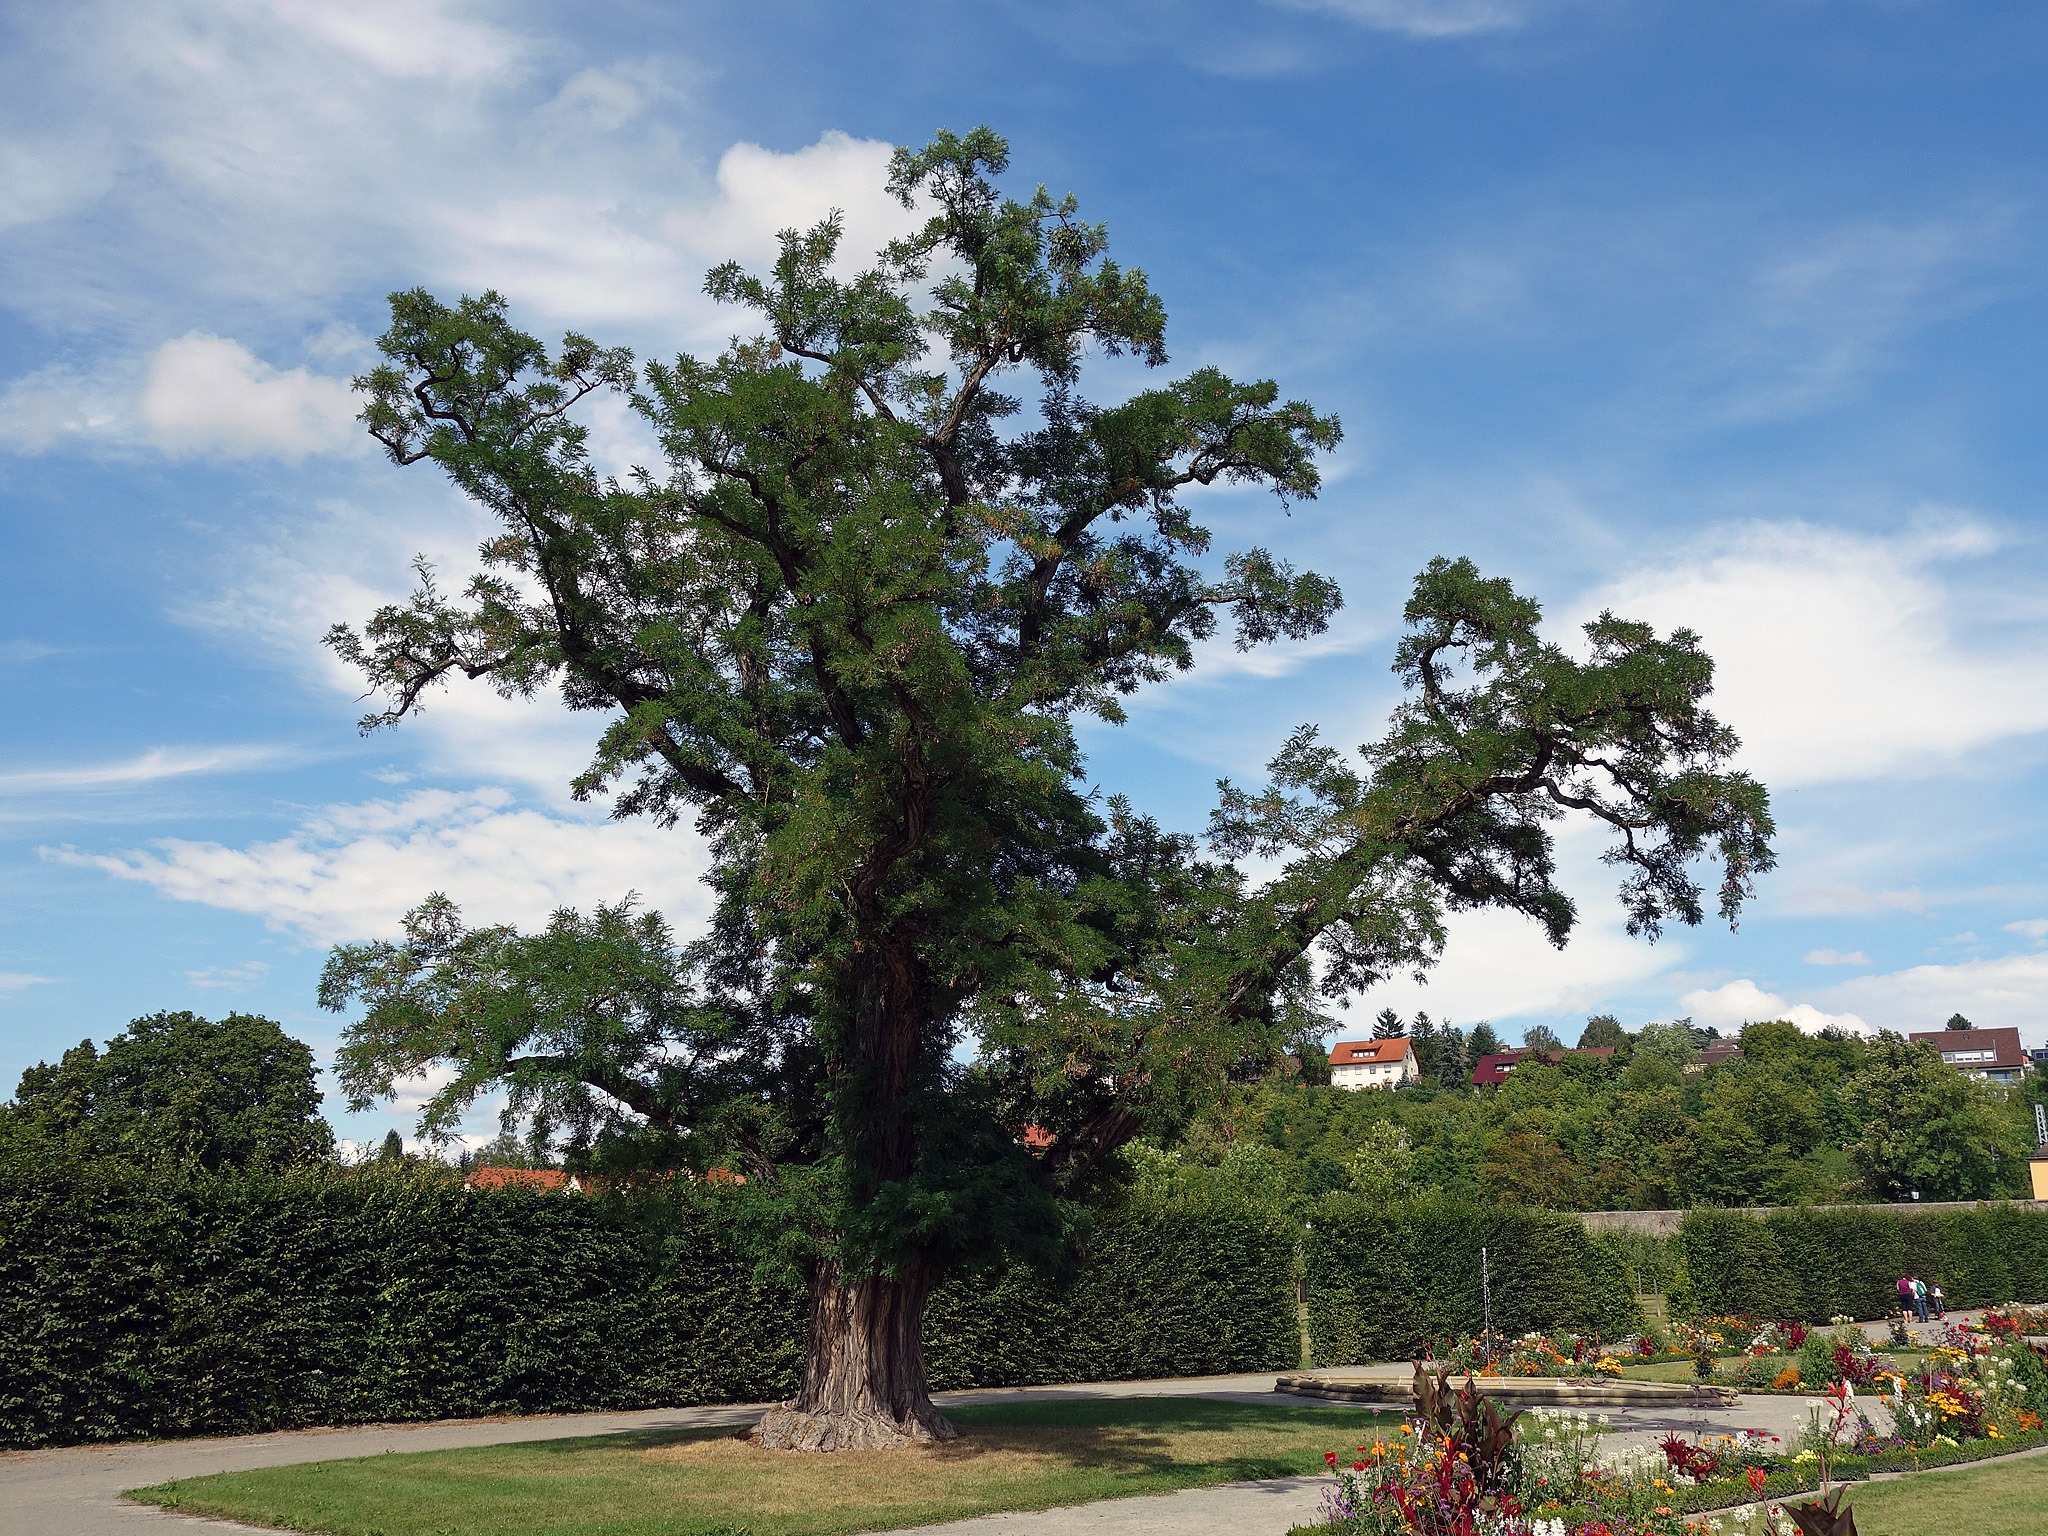
landscape, tree, nature, plant, sky, flower, summer, bush, spring, scenic, botany, garden, flowers, outside, clouds, buildings, oak, germany, estate, ecosystem, hedge, flowering plant, woody plant, land plant, arecales